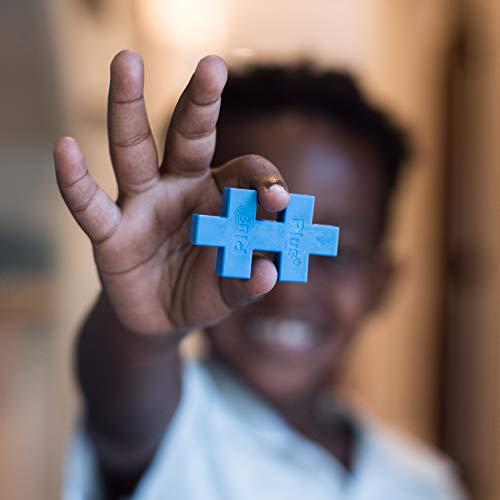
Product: Plus-Plus BIG - Preschool Construction Building Toy, Open Play Set - 50 Piece - Basic Color Mix
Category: Toys & Games | Building Toys | Building Sets
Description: Playset includes 50 BIG pieces in a colorful mix and an Idea Guide booklet.
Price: $19.75
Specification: ProductDimensions:9.7x6.4x1.8inches|ItemWeight:1.06pounds|ShippingWeight:1.06pounds(Viewshippingratesandpolicies)|DomesticShipping:ItemcanbeshippedwithinU.S.|InternationalShipping:ThisitemcanbeshippedtoselectcountriesoutsideoftheU.S.LearnMore|ASIN:B00U16OEX2|Itemmodelnumber:03215|Manufacturerrecommendedage:12months-8years